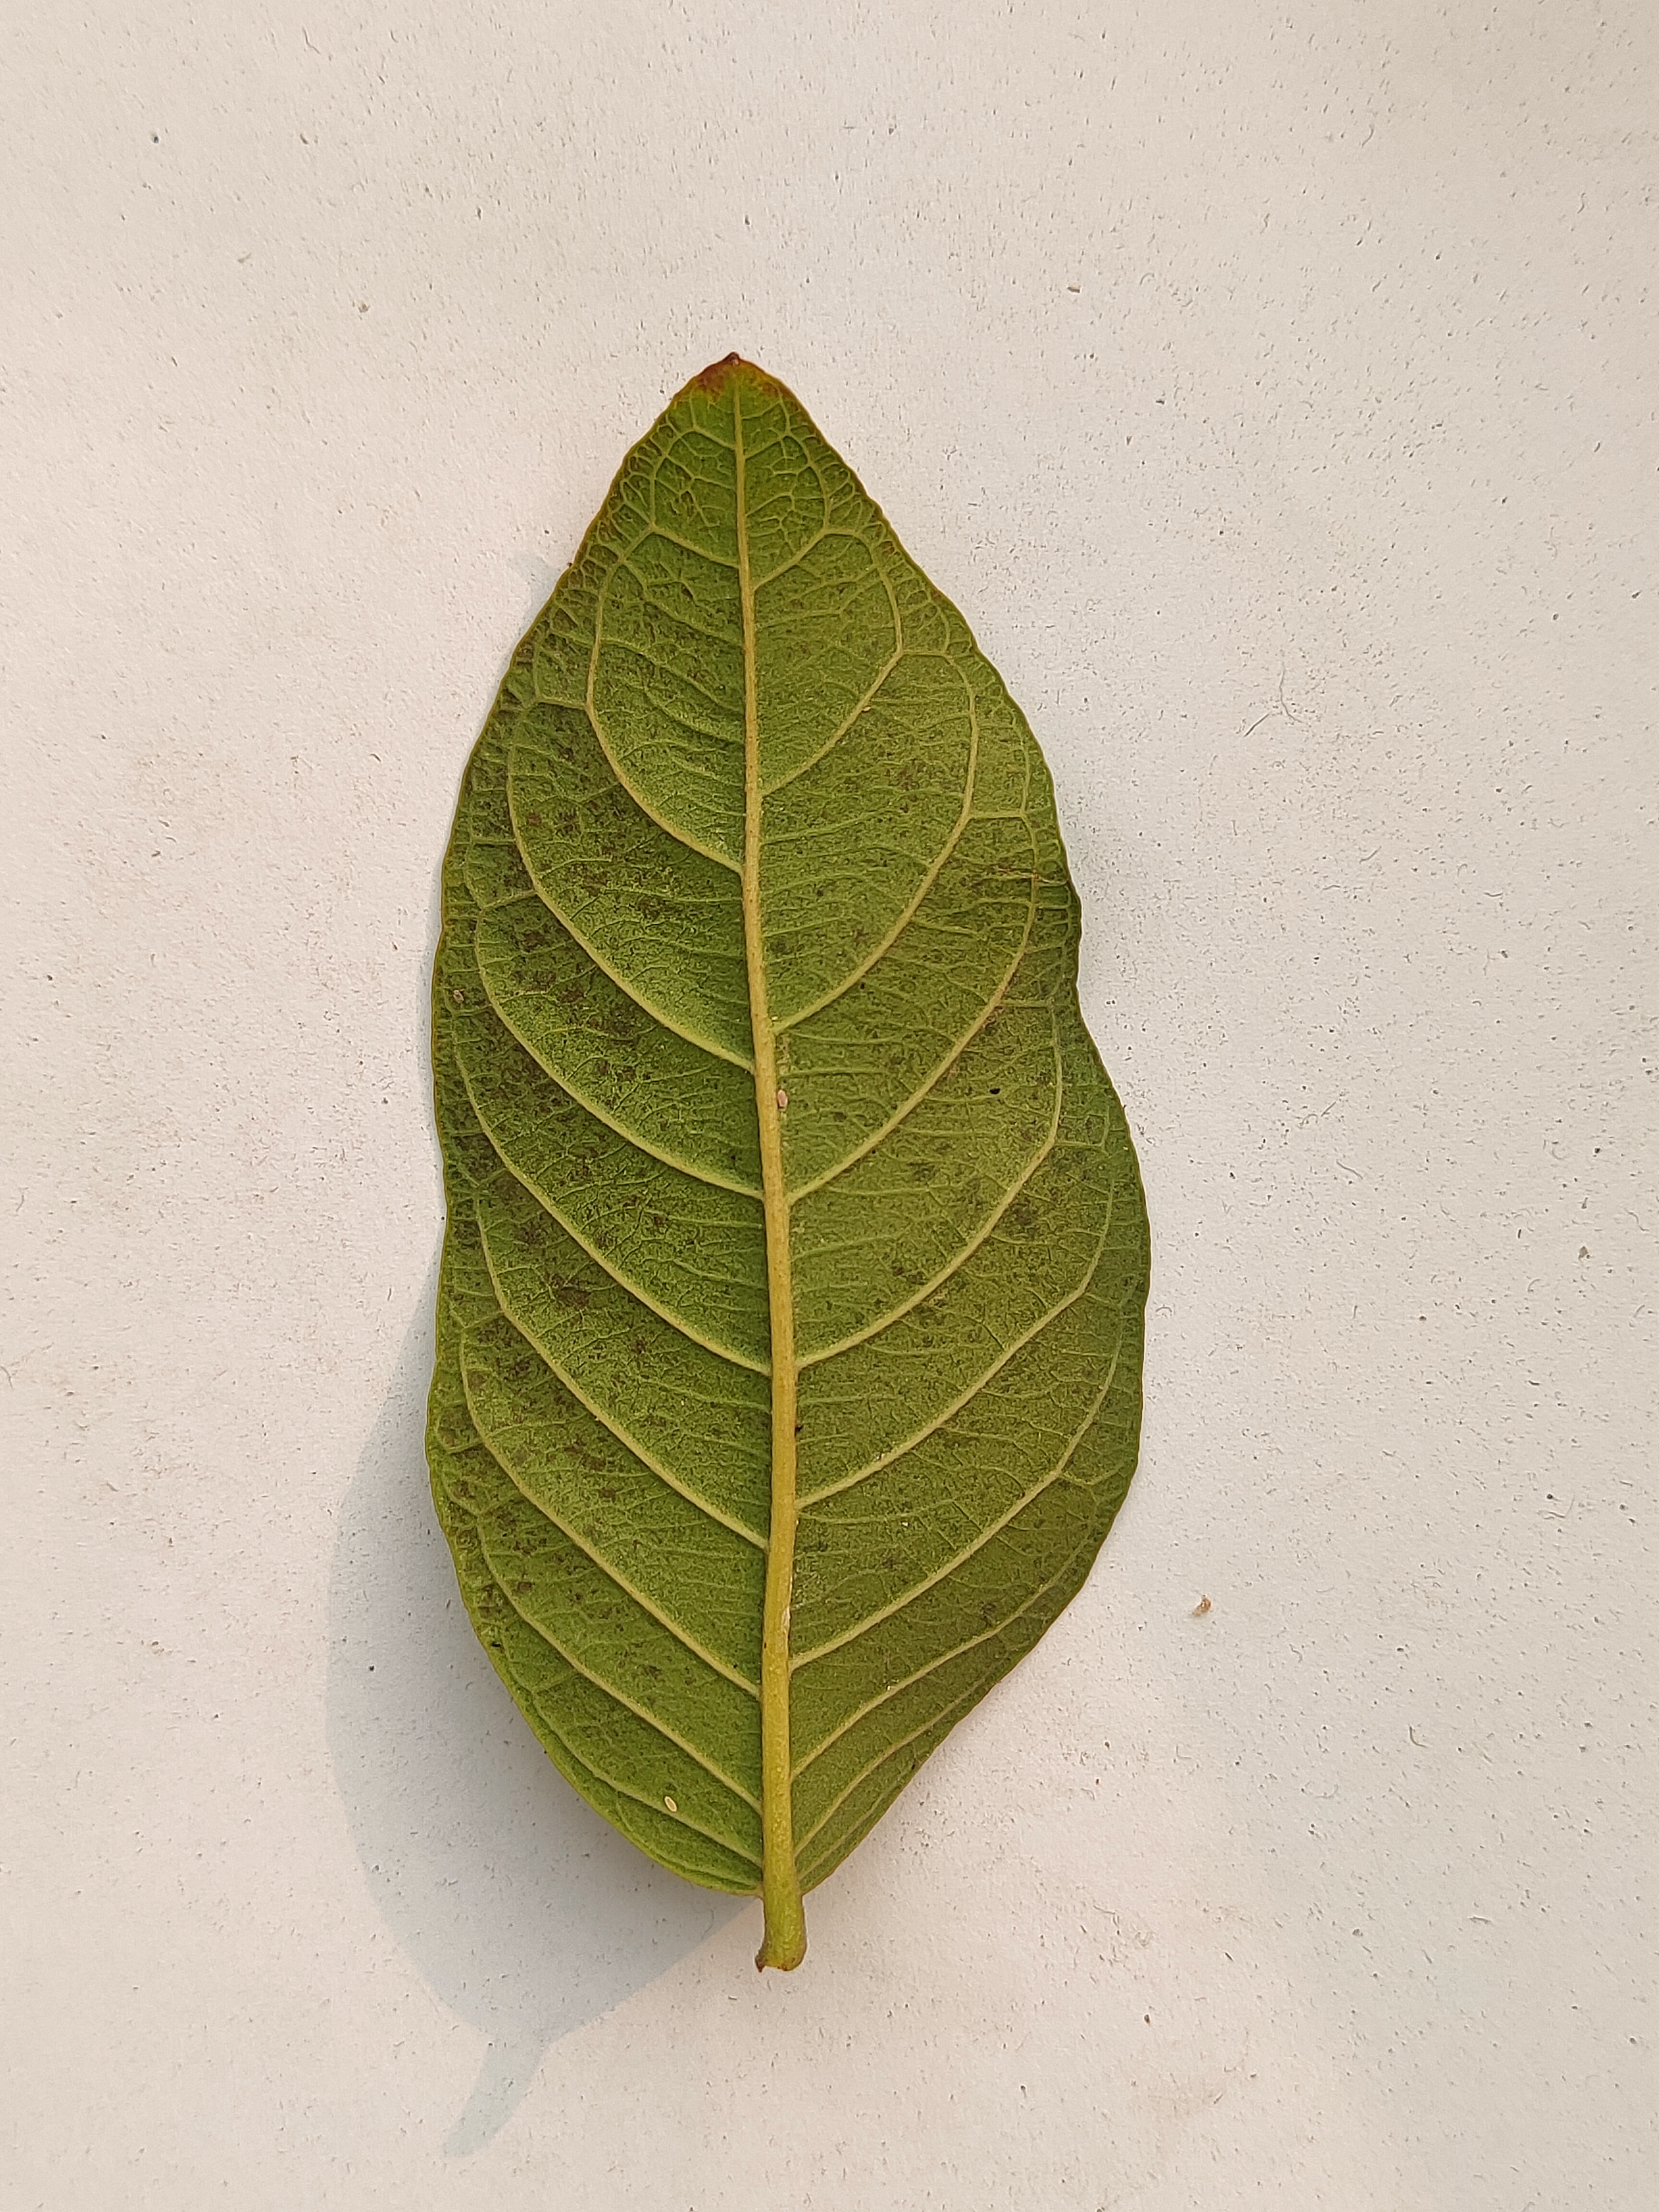
Leaf variety: Guava